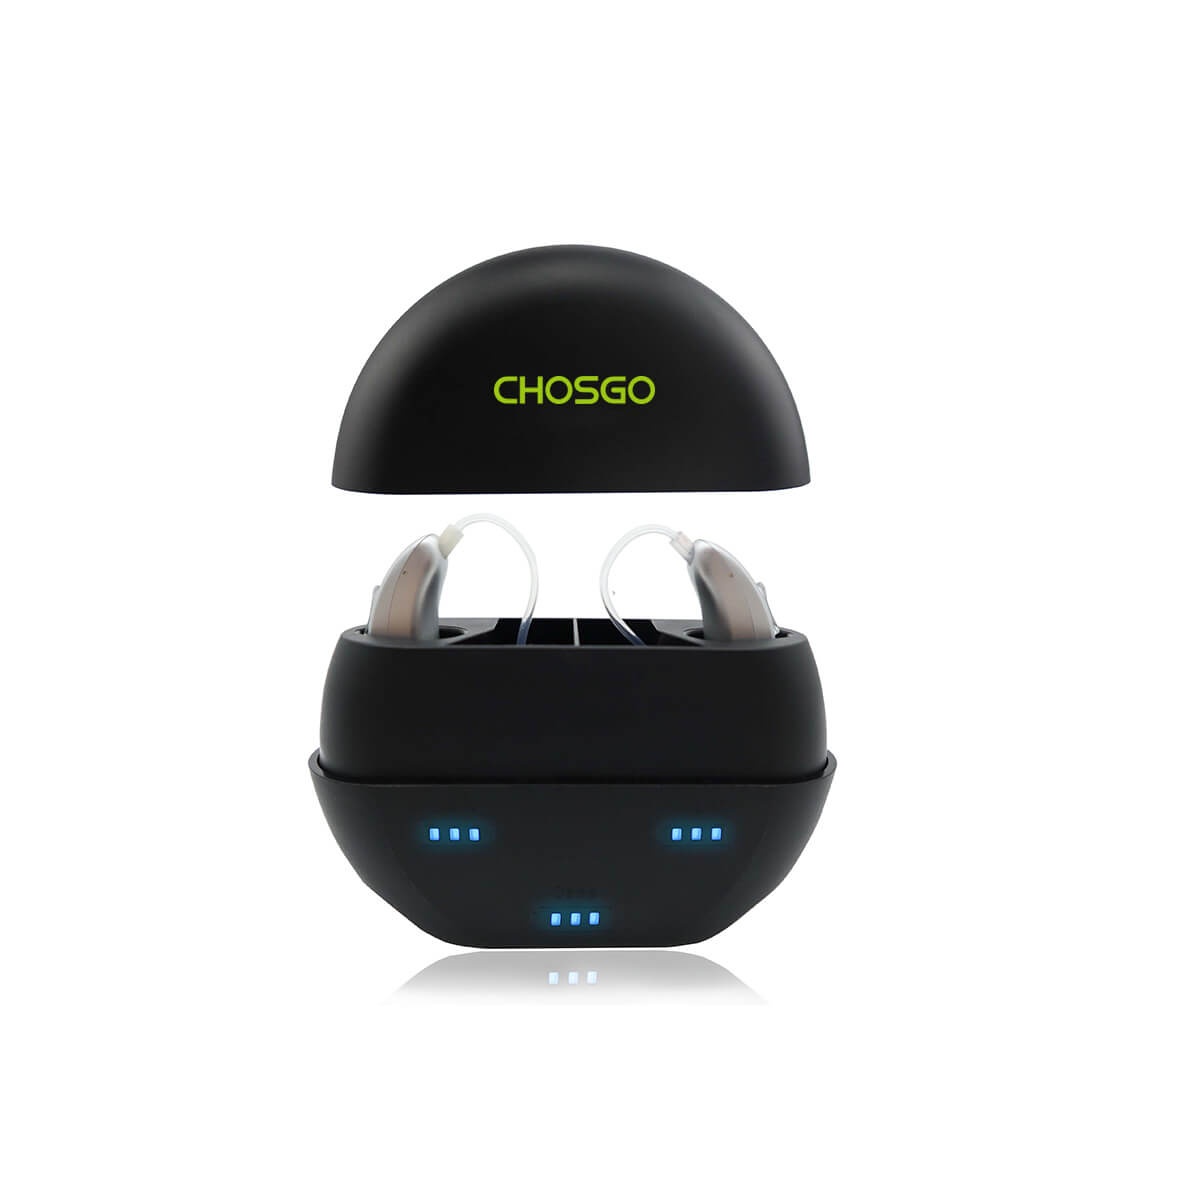
CHOSGO V402R Rechargeable Digital Hearing Aids | OTC FDA-Registered | Noise Cancelling (Pair)
Brand: Chosgo
CHOSGO V402R Rechargeable Digital Hearing Aids (Pair) Experience clearer, more natural hearing with the CHOSGO V402R OTC FDA-registered rechargeable digital hearing aids . Designed for adults and seniors, these BTE hearing aids deliver premium sound, noise reduction, and exceptional comfort for daily wear. Key Features OTC / FDA-registered hearing aid system Natural, high-quality sound for everyday listening Four listening programs — quiet, noisy, conversation, outdoors Automatic noise management minimizes background distractions Dual microphones for enhanced directionality and clarity Rechargeable design — no disposable batteries required Up to 23 hours of battery life with portable charging case Simple volume controls for personalized amplification 45-day risk-free trial & full money-back guarantee Designed For Adults & seniors Moderate hearing support Daily conversation, indoor & outdoor environments Why Choose CHOSGO V402R? With rechargeable convenience and intelligent noise control, the V402R provides a complete hearing solution without ongoing battery cost. The portable case is perfect for travel and ensures dependable power throughout the day. Enjoy improved hearing and reliable performance with the CHOSGO V402R Rechargeable Digital Hearing Aids . Shop V402R Now
Category: Health & Beauty > Health Care > Hearing Aids > Behind-The-Ear (BTE) Hearing Aids